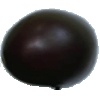
Label: Eggplant 1